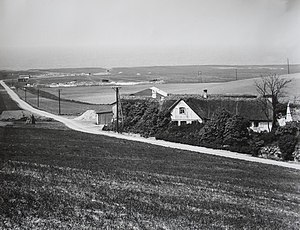
Skamlebæk Radio
Byggeriet af Skamlebæk Radio med Skamlebækgården til højre, 1929. – Fotograf: Søren Bay, Asnæs.
Byggeriet af Skamlebæk Radio med Skamlebækgården til højre. 1929
Skamlebæk Radio er en sendestation, som ligger ved Fårevejle på Sjællands nordvestkyst ud til Sejerøbugten. Placeringen ved havet gav gode udbredelsesforhold i retningerne fra sydvest til nord, idet saltvand giver et godt jordplan.